Hinduism in Singapore

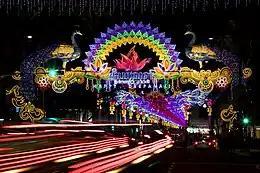
Deepavali decoration on Serangoon Road

The first verifiable temple, Sri Mariamman Temple in Chinatown, was built as early as 1827 by Narayana Pillai, a clerk to Sir Stamford Raffles; it was dedicated to the Hindu goddess Mariamman, an incarnation of the Mother Goddess. He first erected a wooden, thatched hut on this site that he had purchased in 1823. The present temple was completed by 1863.